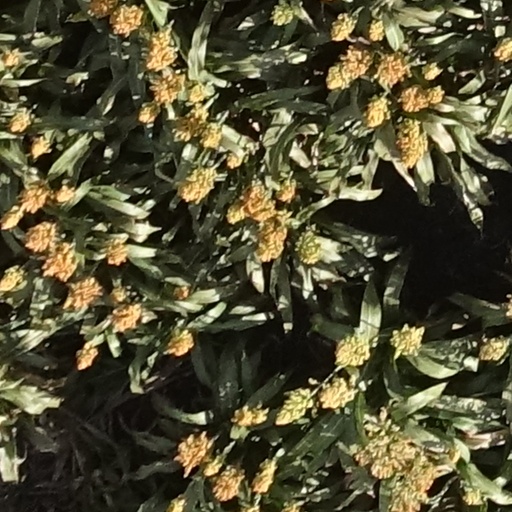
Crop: sorghum